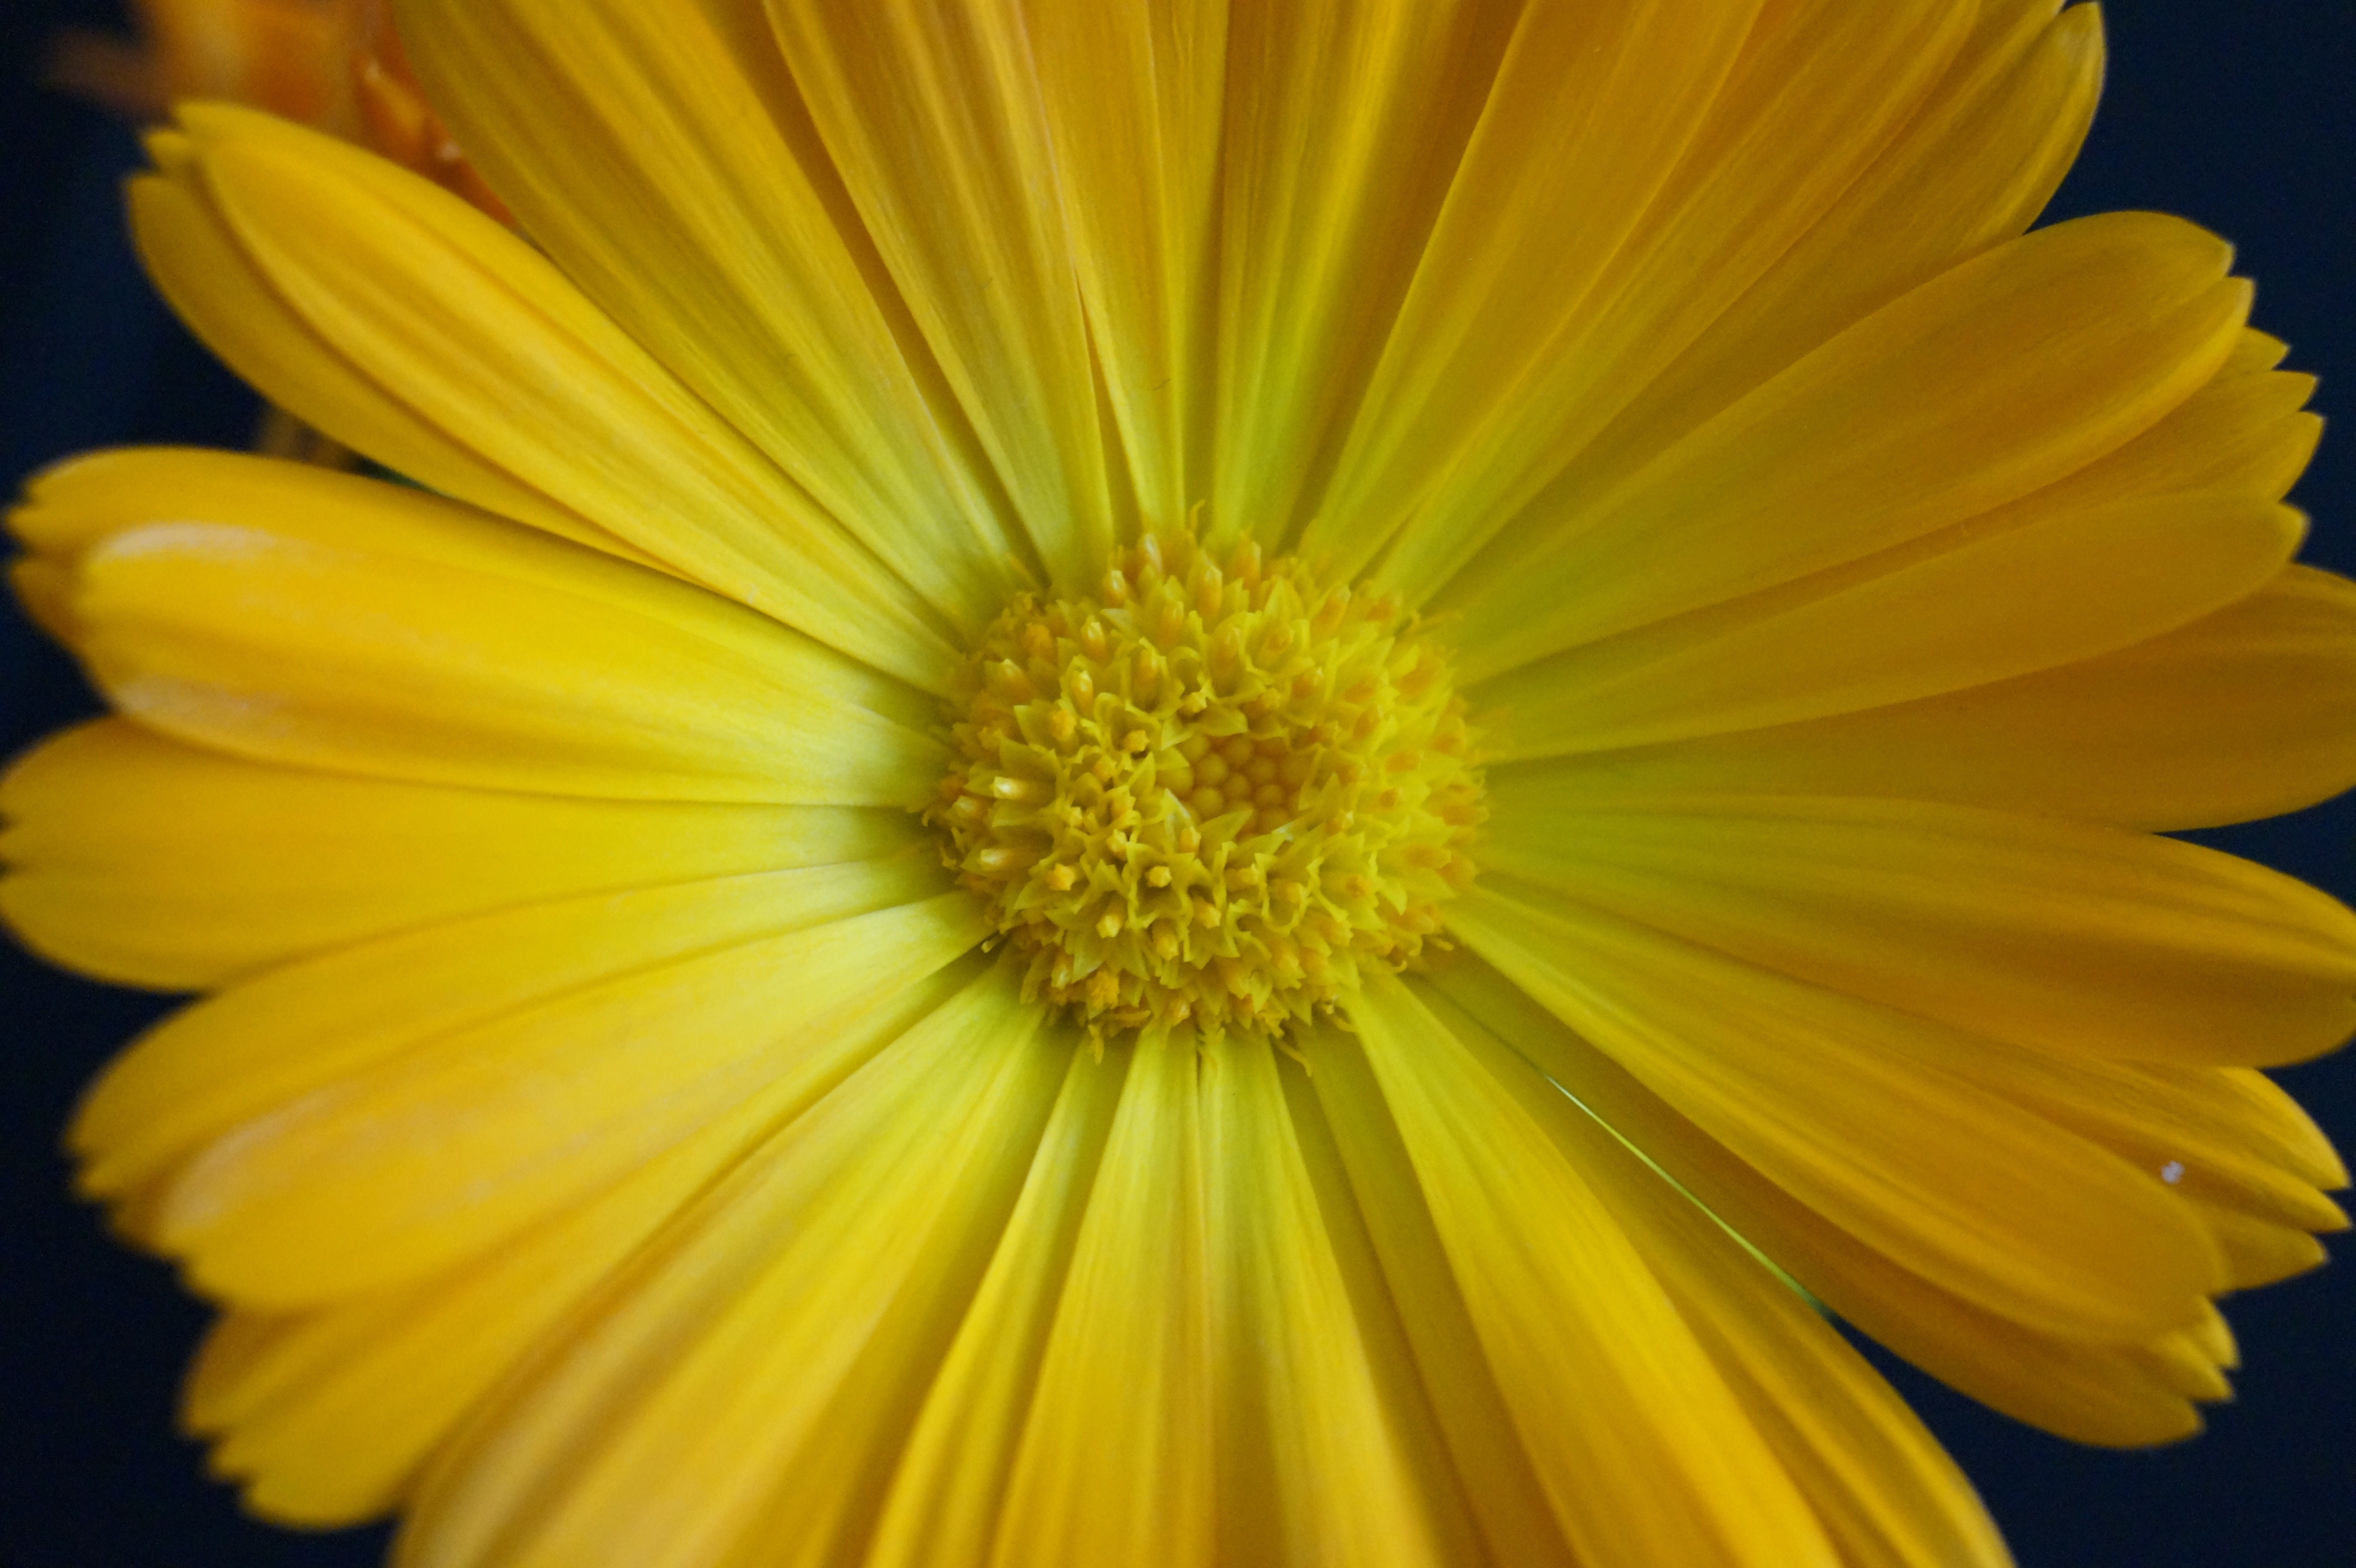
plant, flower, petal, yellow, close, flora, yellow flower, close up, gerbera, marigold, macro photography, flowering plant, daisy family, annual plant, plant stem, land plant